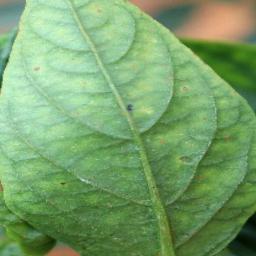
Label: nutritional